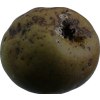
Label: pear